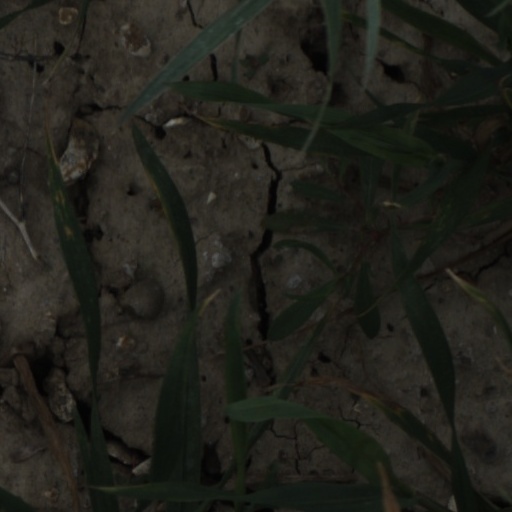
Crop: wheat